Mauthausen concentration camp

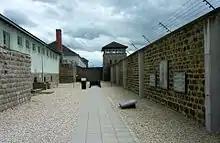
Mauthausen concentration camp, memorial plaques behind the Prison Block marking the spot where the ashes of the executed "Englandspiel" SOE agents are buried

When the Allied strategic bombing campaign started to target the German war industry, German planners decided to move production to underground facilities that were impenetrable to enemy aerial bombardment. In Gusen I, the prisoners were ordered to build several large tunnels beneath the hills surrounding the camp (code-named "Kellerbau"). By the end of World War II the prisoners had dug to house a small-arms factory.